Lionel Phillips

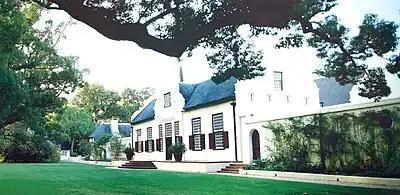

Phillips made his political affiliations clear in a speech at the inauguration of the Chamber of Mines' new offices in November 1895. After the abortive Jameson Raid, Phillips' measure of involvement in the Reformers' movement was revealed; the Reform Committee was a 56-member committee representing the grievances of Johannesburgers to the Paul Kruger government.